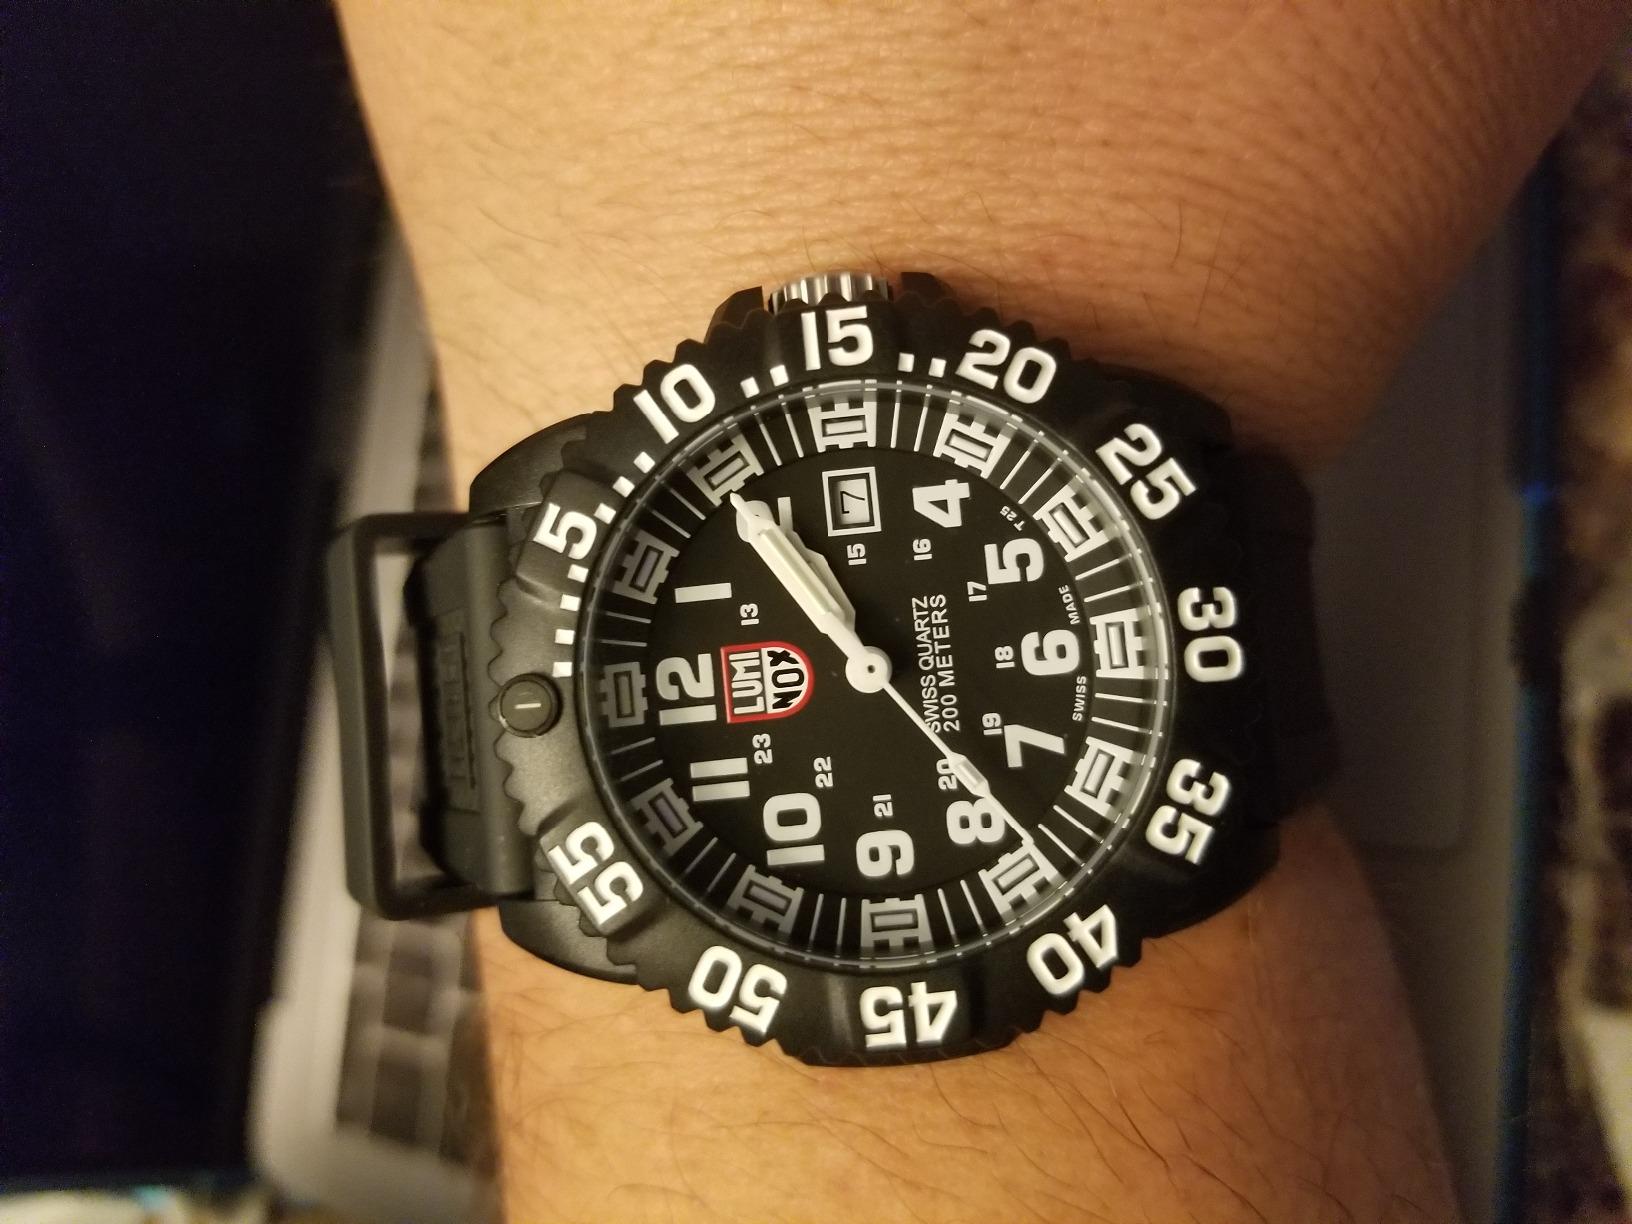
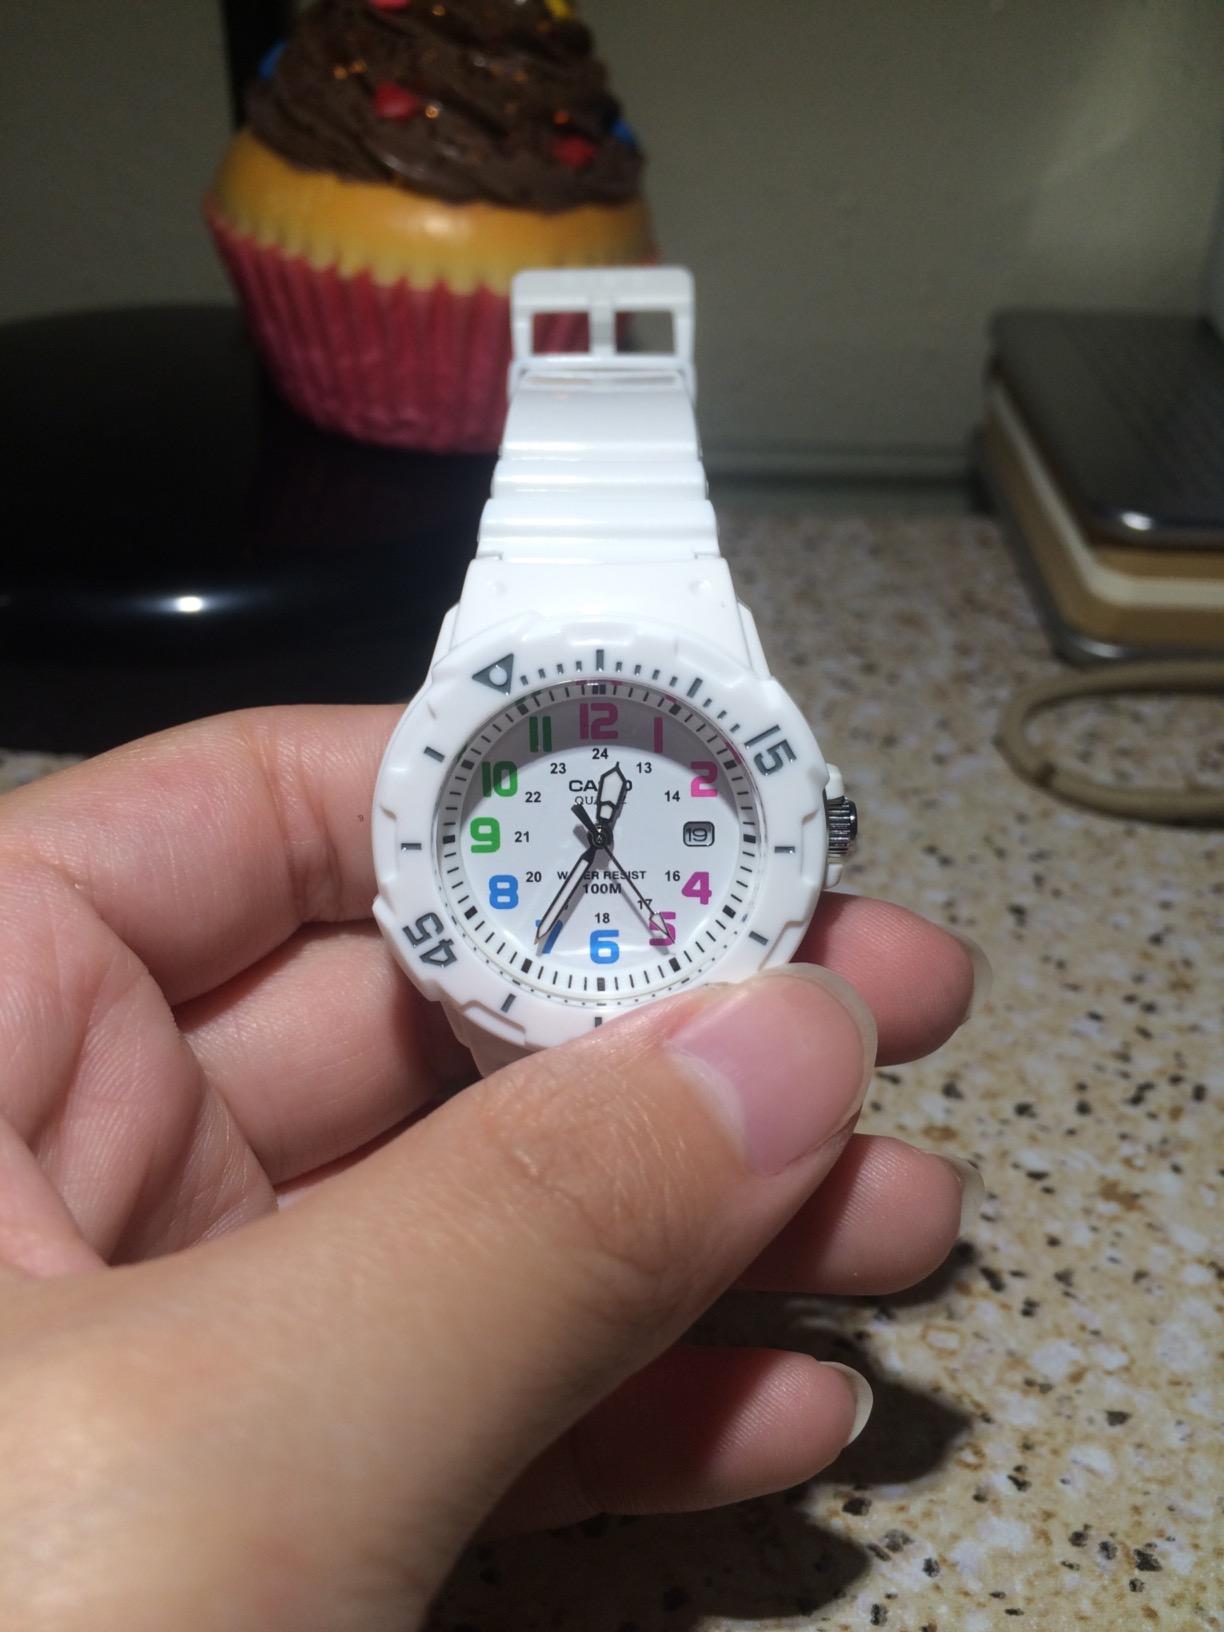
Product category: accessories_watch
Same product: no